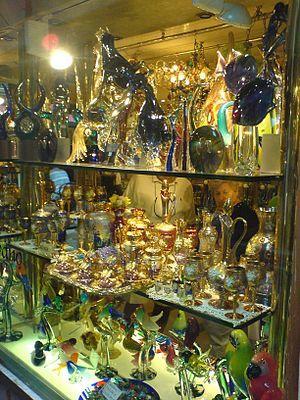
Le verre de Murano est réputé dans le monde entier pour sa coloration et son élaboration particulière et fait la notoriété des verreries de Venise.